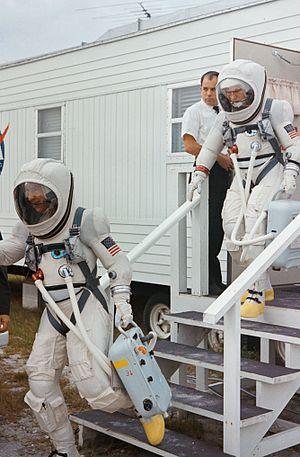
Frank Borman, né le 14 mars 1928 à Gary dans l'Indiana, est un militaire, pilote d'essai, astronaute et homme d'affaires américain.